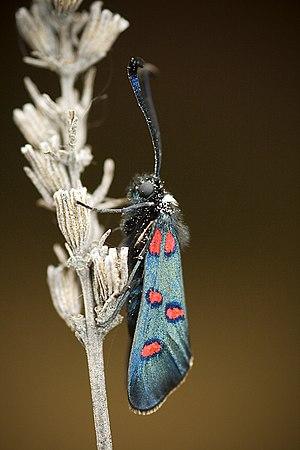
Zygaena lavandulae, la Zygène de la lavande ou Zygène de la badasse est une espèce d’insectes lépidoptères de la famille des Zygaenidae, de la sous-famille des Zygaeninae, du genre Zygaena et du sous-genre Zygaena.